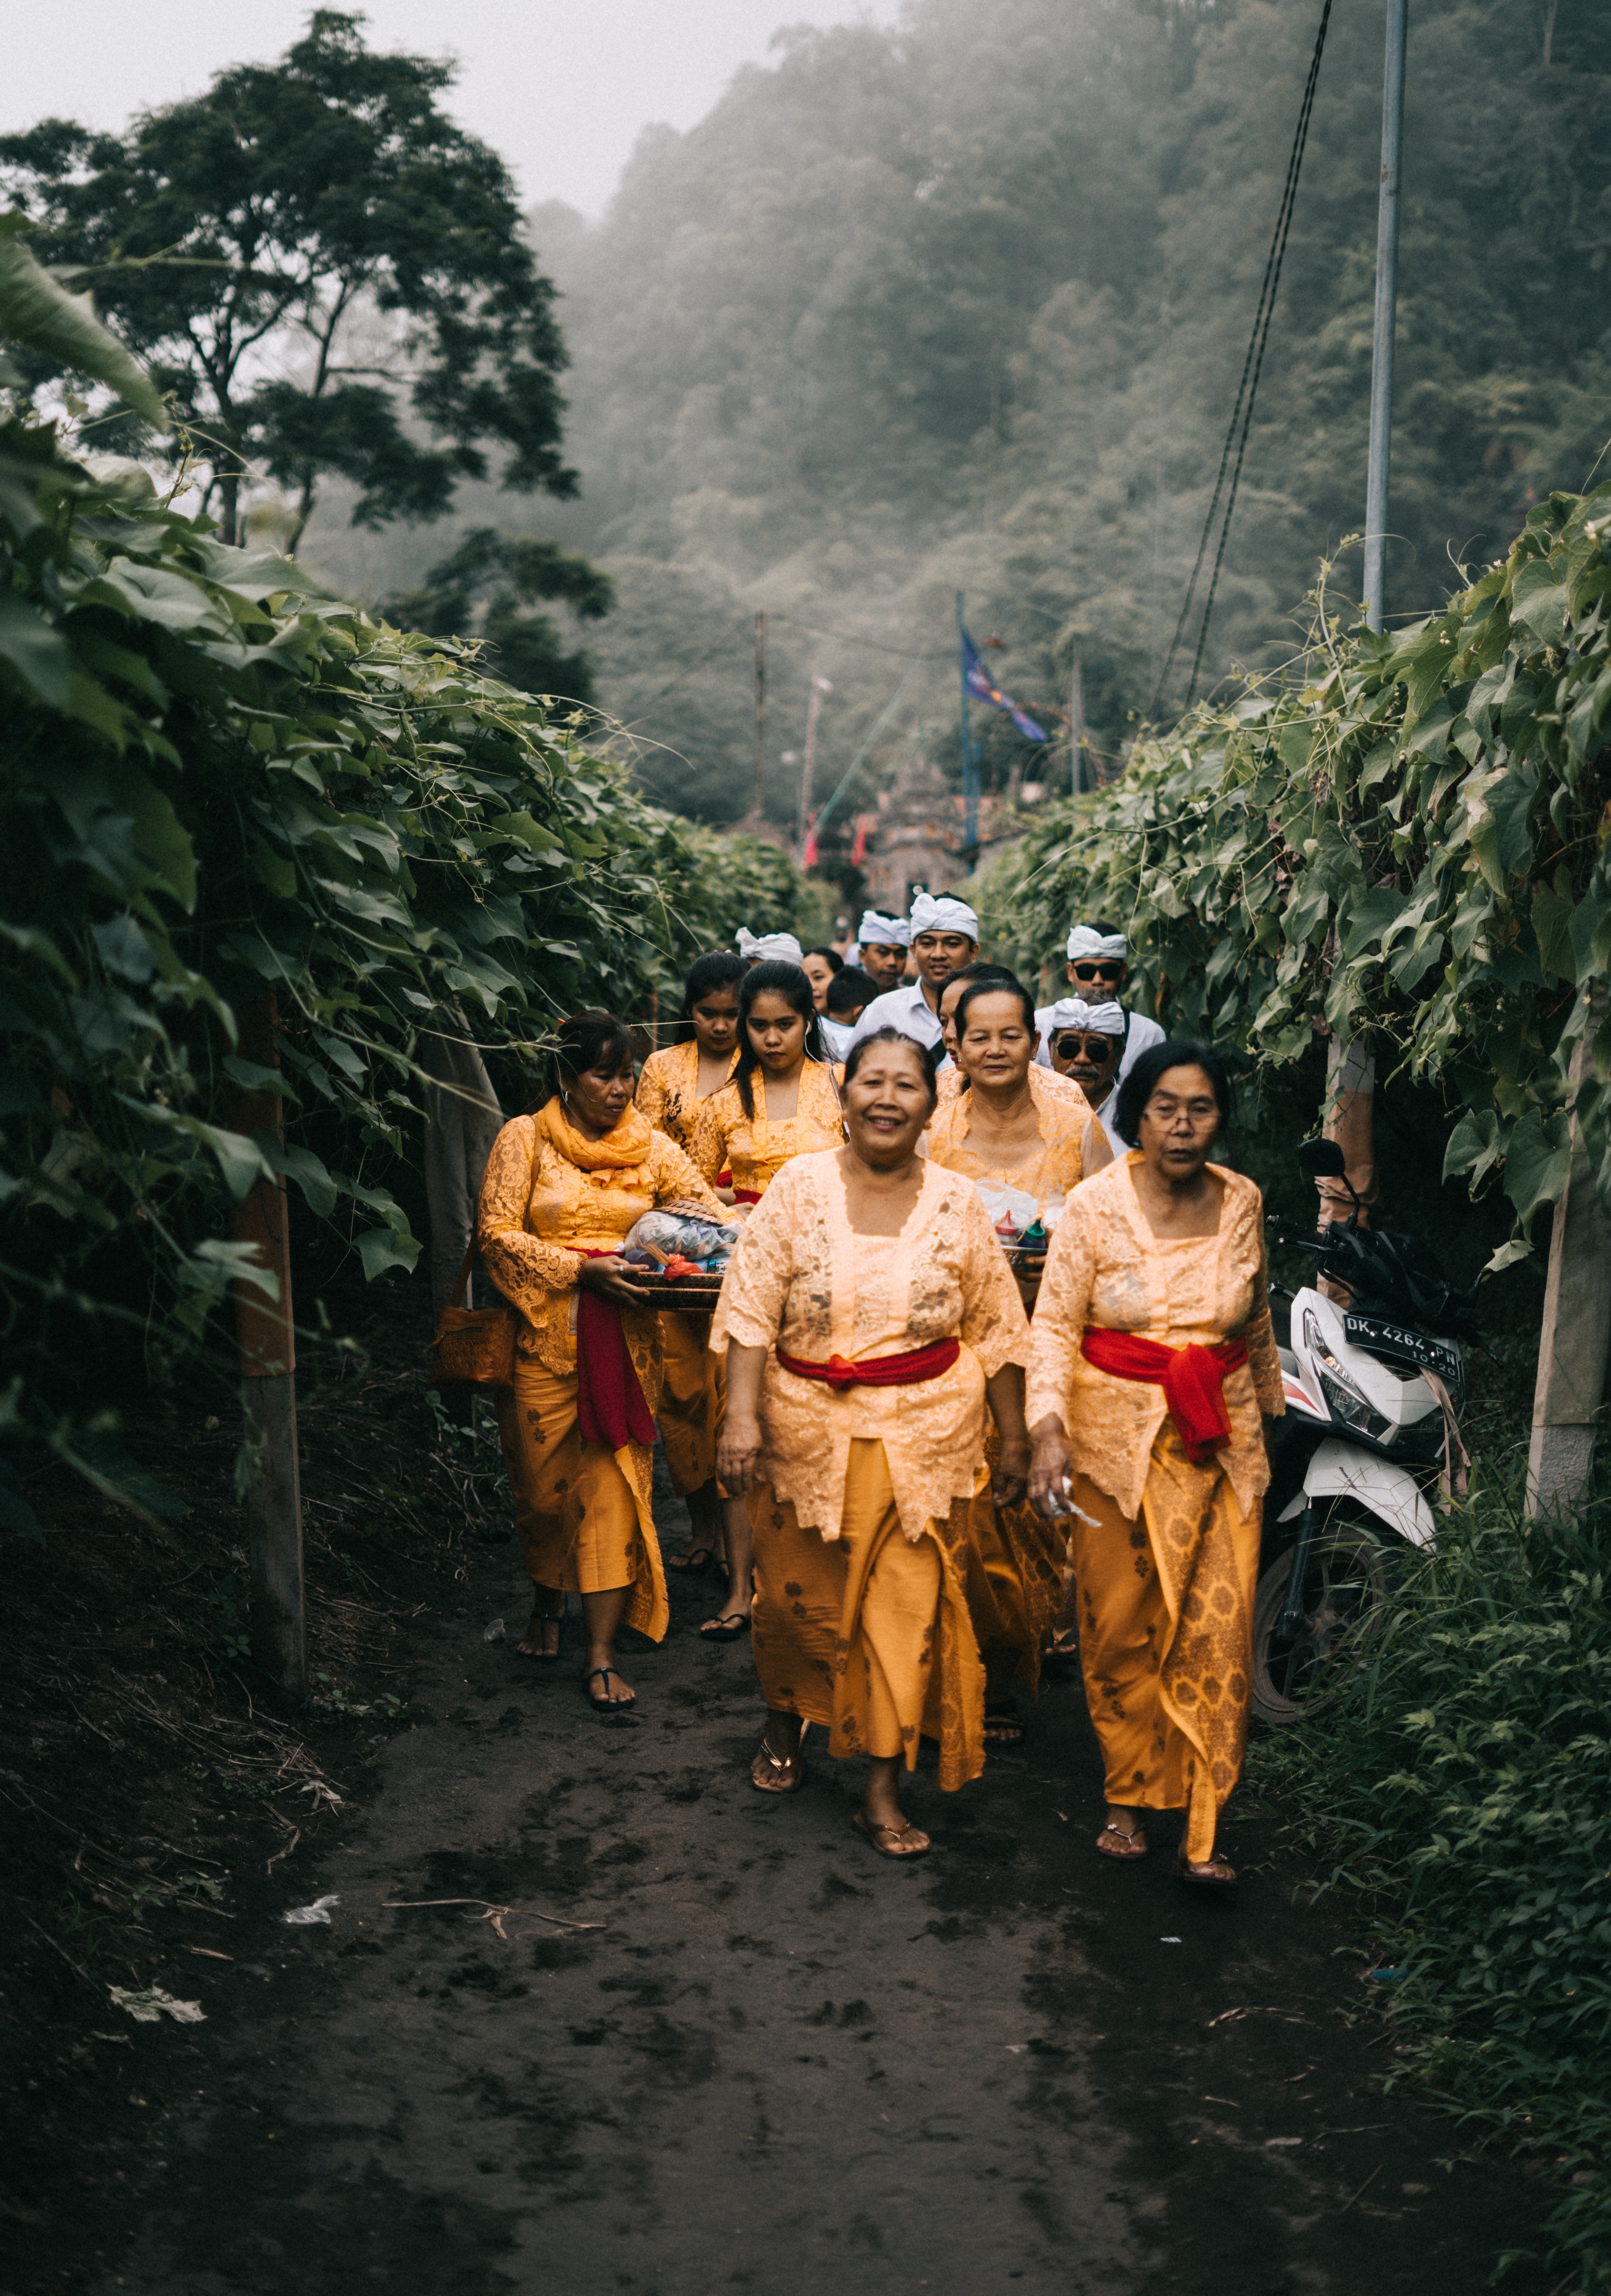
people, jungle, adaptation, hill station, temple, geological phenomenon, tourism, leisure, tribe